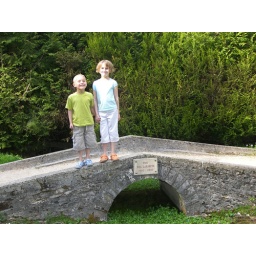
Abigail and James on the first bridge over the river Seine